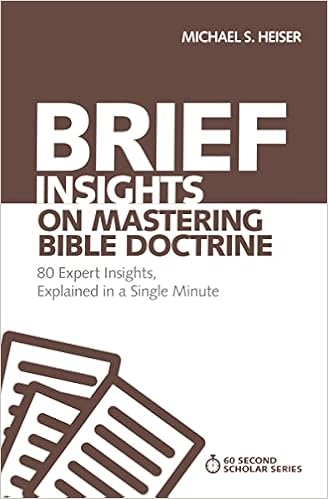
Brief Insights on Mastering Bible Doctrine: 80 Expert Insights, Explained in a Single Minute (60-Second Scholar Series)
Category: Books
About the Author Michael S. Heiser (PhD, University of Wisconsin-Madison) is scholar-in-residence at Logos Bible Software. An adjunct professor at a couple of seminaries, he’s written numerous articles and books, including The Unseen Realm and I Dare You Not to Bore Me with the Bible .
Features: Clear comprehension of what the events in the Bible mean isn't a lost cause and doesn't require a PhD. This book is your guide to quickly deciphering key doctrines, providing expert observations so that you can comprehend more of Scripture than you ever have before. | There's a lot to think about in the Bible. We believe things on the basis of what it says, but Scripture doesn't spell everything out with equal clarity. For instance: | How should we really understand the idea of the Trinity or the concept of Hell? | How should we really understand the idea of the Trinity or the concept of Hell? | Can unbelievers still please God? | Can unbelievers still please God? | Do the first chapters of Genesis allow for more than one interpretation of the creation? | Do the first chapters of Genesis allow for more than one interpretation of the creation? | What the Bible says requires deep thought in order to come to conclusions about our Heavenly Father. If all you know of Scripture is Bible characters and stories, you're missing its life-changing teachings. But you don't have to become a theologian yourself to participate in mature reflections on its messages. | In | Brief Insights on Mastering Bible Doctrine | (part of the 60 Second Scholar series), Michael S. Heiser distills the research of biblical scholars down to 80 easy-to-grasp key teachings of Scripture that: | Help readers learn how to think carefully and theologically about what the Bible says. | Help readers learn how to think carefully and theologically about what the Bible says. | Clear up common misconceptions about the Bible's truths. | Clear up common misconceptions about the Bible's truths. | Cover the spectrum of Christian doctrine, succinctly drawing meaning from the Bible independent of denominational or political traditions. | Cover the spectrum of Christian doctrine, succinctly drawing meaning from the Bible independent of denominational or political traditions. | With topics ranging from how the modern Bible came about to what God's Word tells us about the end times, this introdoctrine will give you the insights you need to hold your own in even the most animated biblical discussions.